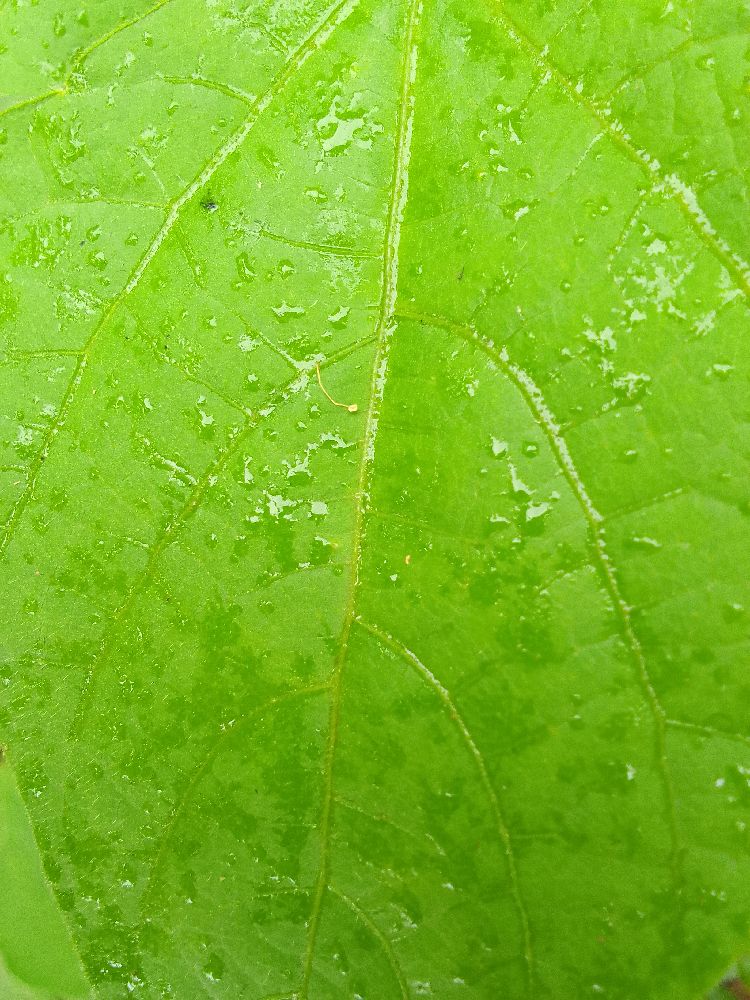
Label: healthy